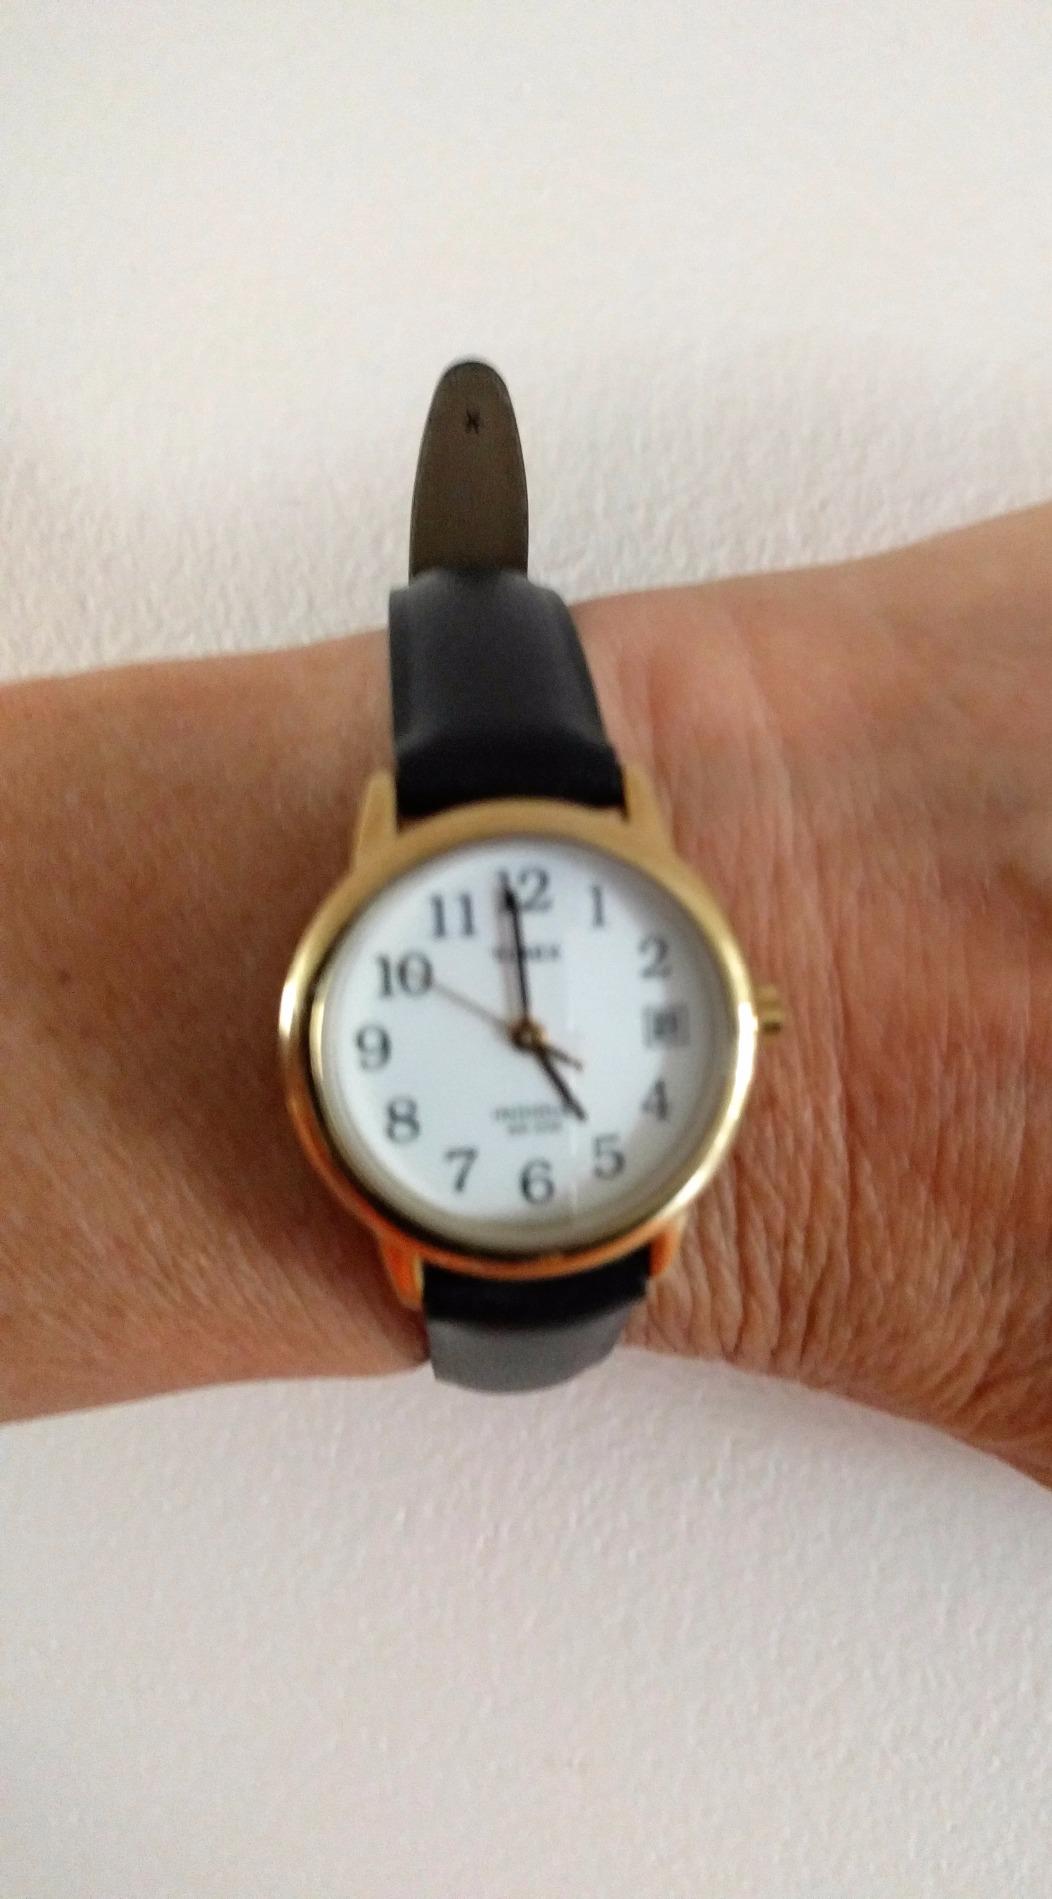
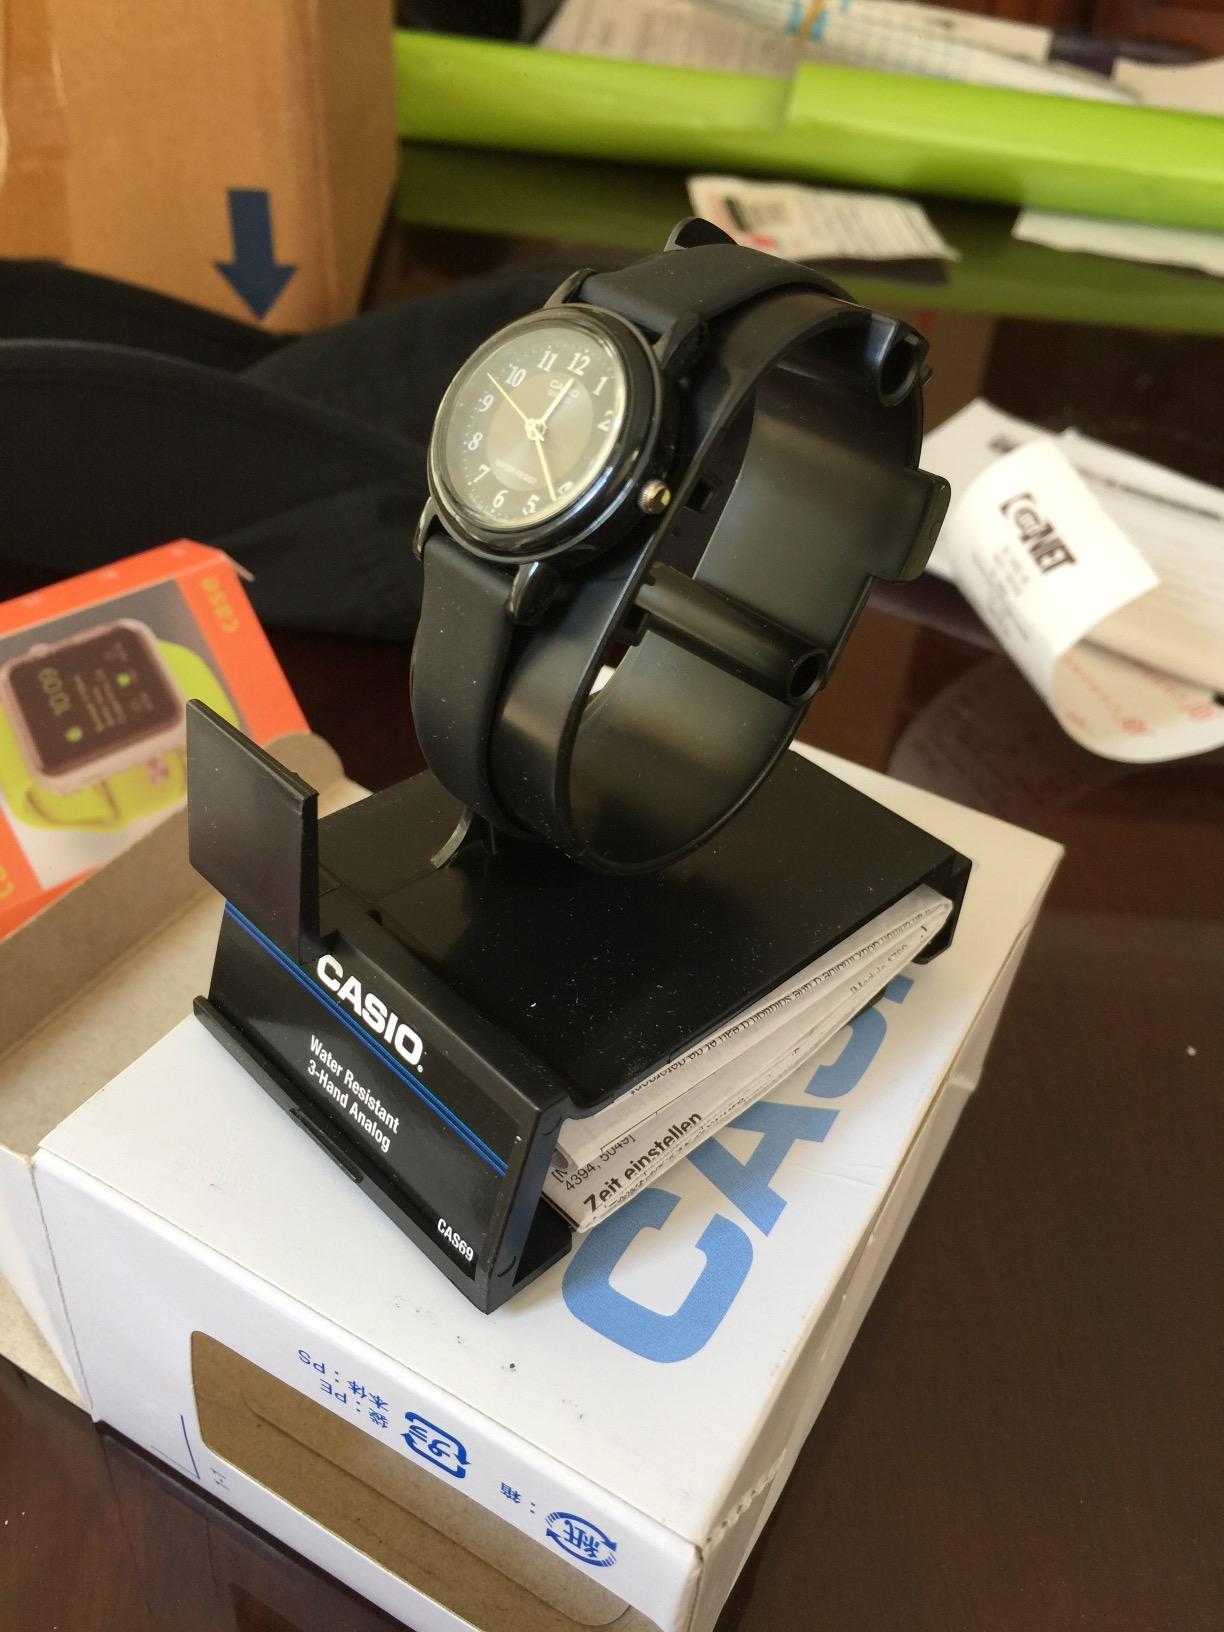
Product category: accessories_watch
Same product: no